Il ritorno d'Ulisse in patria (Raymond Leppard recording)

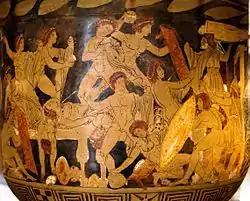
The slaying of Penelope's suitors, depicted by an unknown artist in "circa" 330 BCE

Stoddard Lincoln reviewed the album on LP in "Stereo Review" in April 1981. Frederica von Stade, he thought, was excellent as Penelope. Longing for her husband to come back to her; blending flirtatiousness with "sinister charm" in her management of her loathsome suitors; glowing with hope that her ordeal might eventually end; stricken with fear that the man who seemed to be Ulysses might not be; rhapsodic in her recognition that her prayers had finally been answered: in every chapter of Penelope's narrative arc, she was totally convincing. Richard Stilwell was just as impressive as a Ulysses of unwavering determination, and the secondary roles were all well taken too, with Richard Lewis a notably idiomatic old shepherd and Alexander Oliver both pathetic and absurd as a gourmandizing halfwit. Raymond Leppard's reworking of Monteverdi's score was so radical as to amount to a metamorphosis. Monteverdi's sparsely accompanied declamation was enveloped in a constricting quasi-symphonic structure that was at times reminiscent of Richard Strauss. But even though Leppard's treatment of his source material was undeniably anachronistic, it was also "extremely effective", indeed "stunning" - what Monteverdi has left as a skeleton of a piece had been changed into an opera "full of drama and lyricism". We were "fortunate to have such a superb performance committed to records".